Alopen

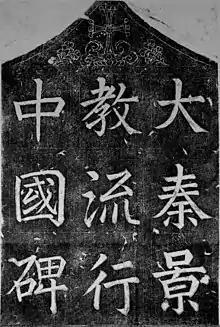
Detail of the Xi'an Stele artifact, mentioning Alopen

Alopen's name is known only from the Chinese of the Xi'an Stele. This may be a transliteration of the Semitic "Abraham" or "aloho punoya," "the conversion of God." Amy Chua posits that his name could be a transcription of "Ruben", Alexis Balmont rather advocates for Ardaban.